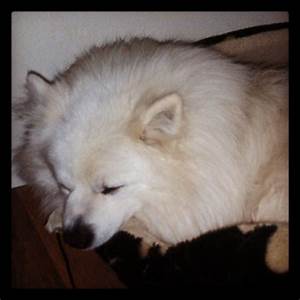
Label: cane